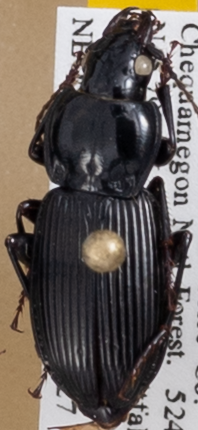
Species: Pterostichus novus
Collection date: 2021-07-27
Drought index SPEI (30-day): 0.312
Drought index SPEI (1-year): -0.128
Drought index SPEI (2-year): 1.13